Sukhoi Superjet 100

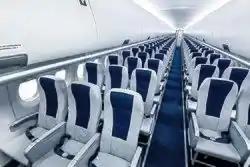
Standard cabin seating

By June 2010, certification was 90% complete but was delayed due to SaM146 engine problems that were not encountered during testing.